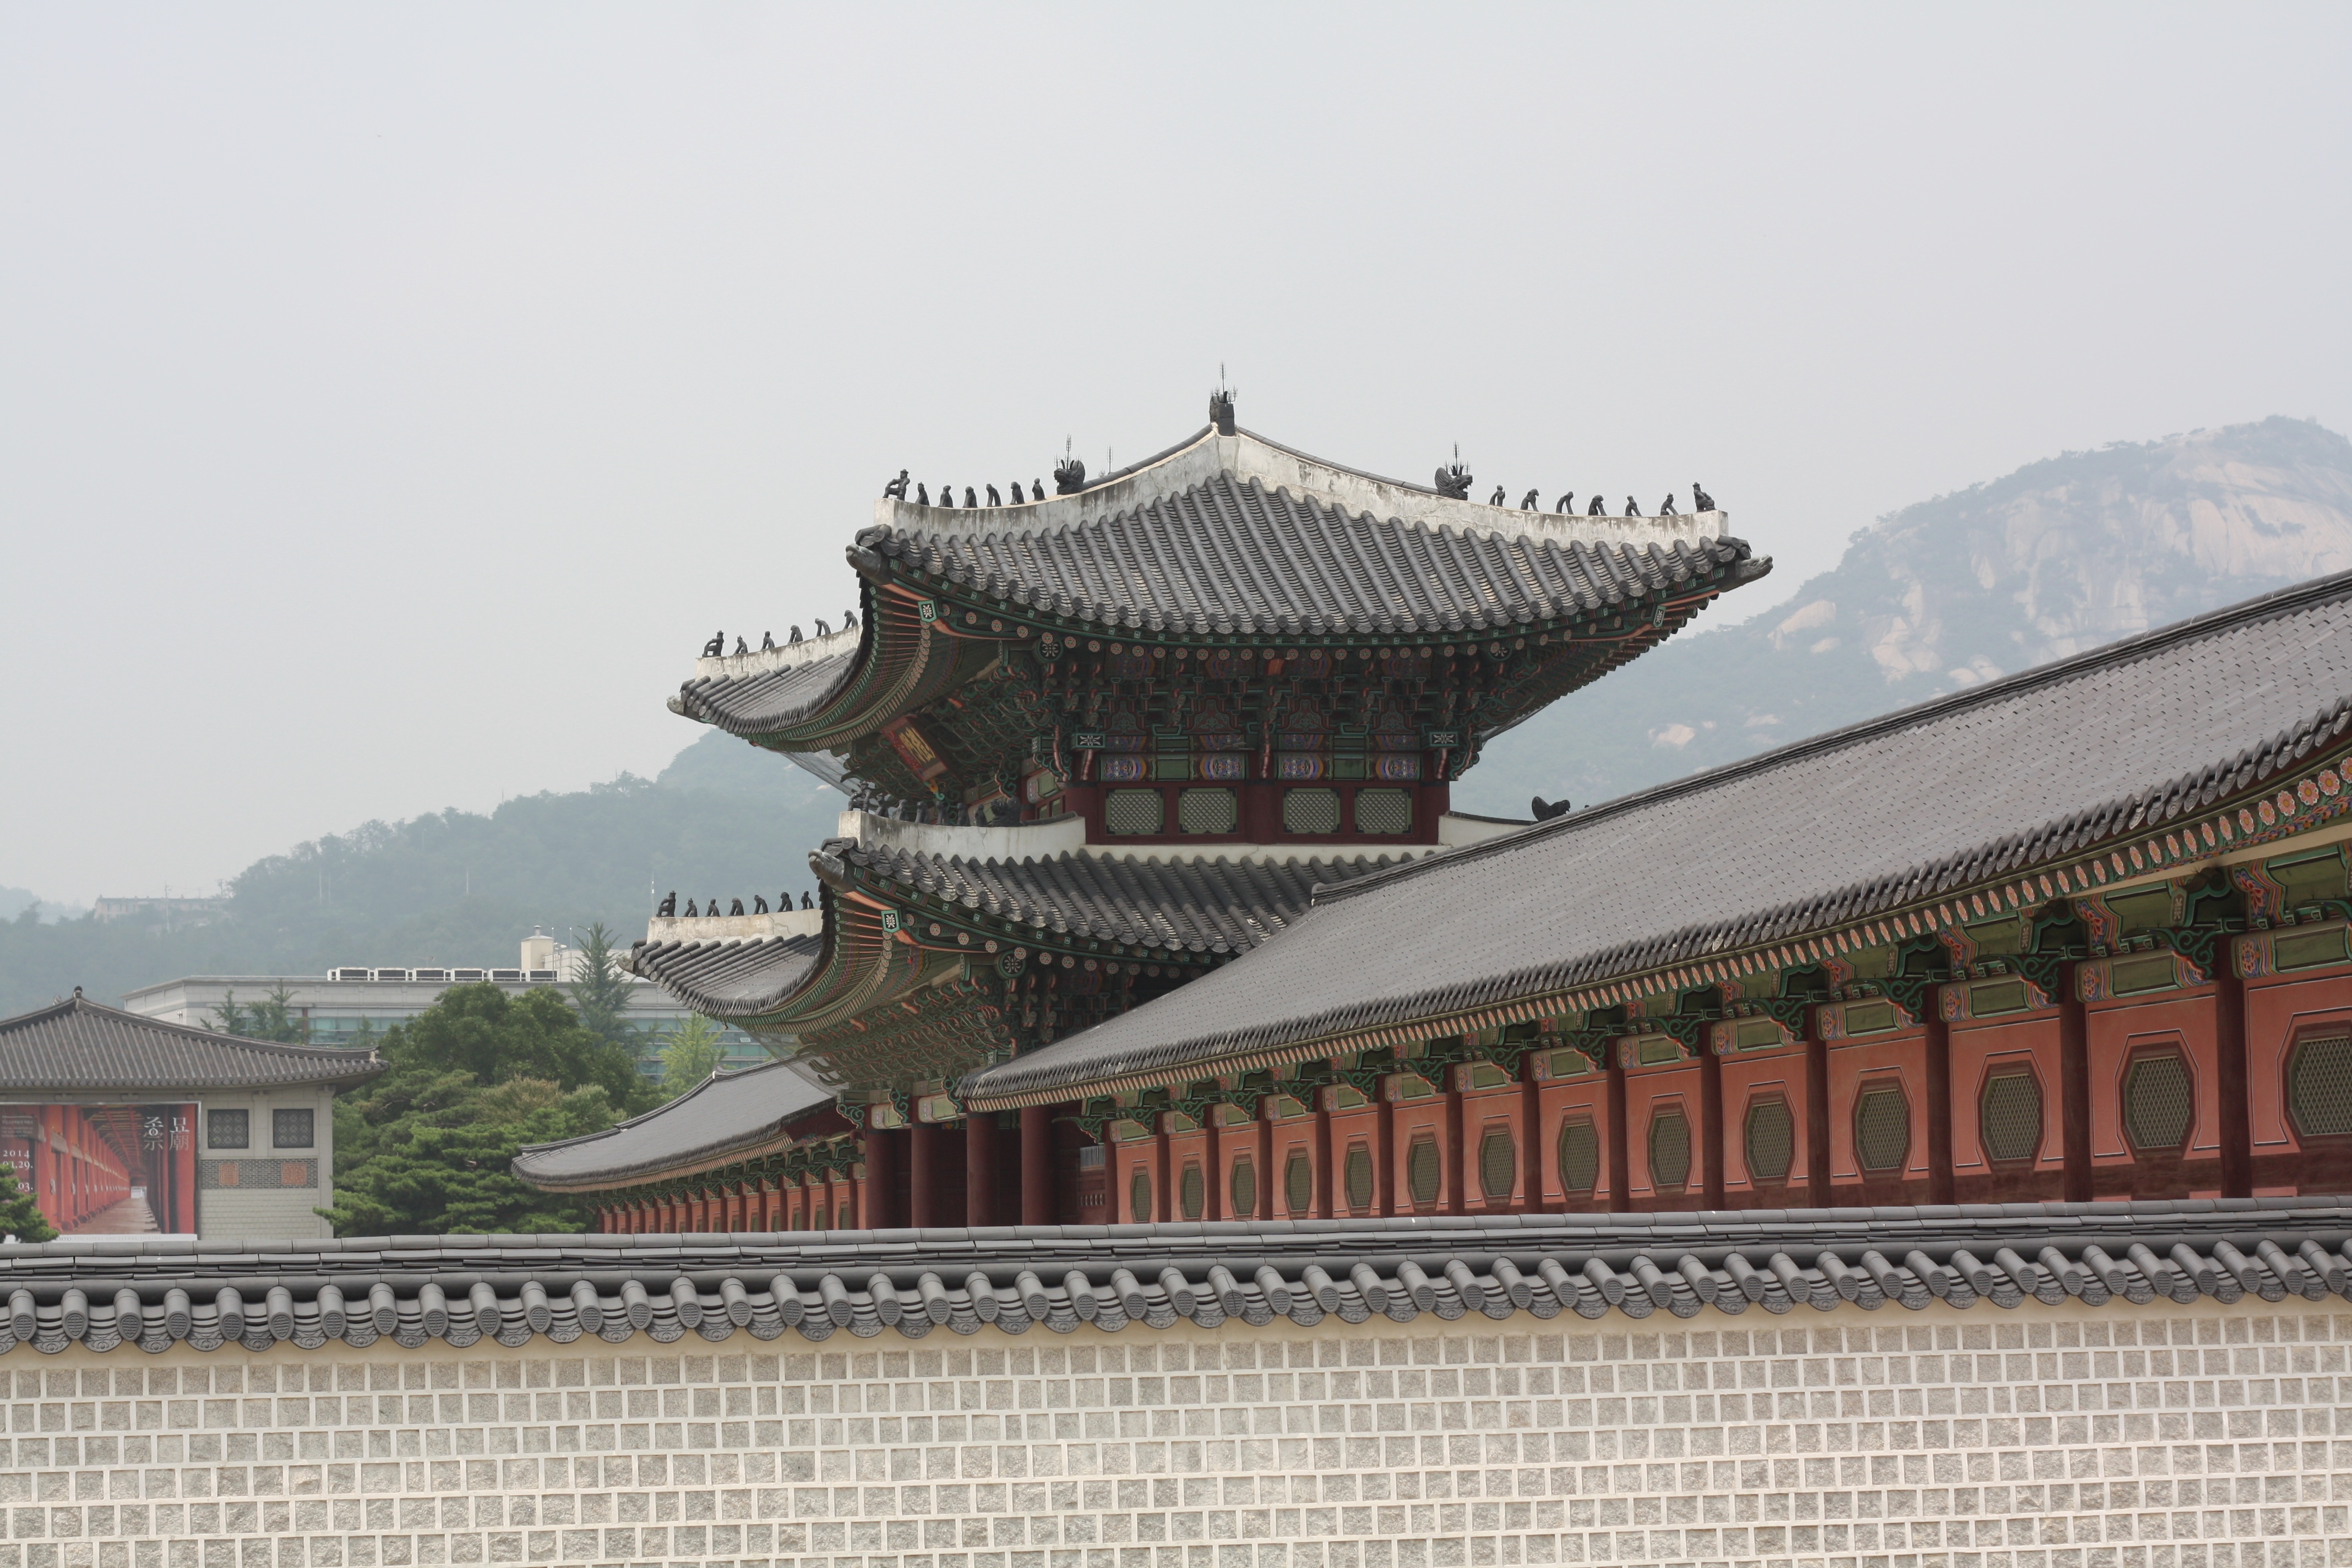
structure, building, palace, tower, landmark, mono, temple, classic, chinese architecture, traditional, hanok, korean traditional, historic site, gyeongbok palace